Launch Complex 39 Press Site

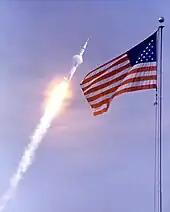
Composite photo of Apollo 11 launch and the Press Site flag

On July 16, 1969, 3,493 journalists from the U.S. and 55 other countries attended the launch of Apollo 11. A plaque noting the event placed in 1975 by Sigma Delta Chi, the Society of Professional Journalists, designates the location as an Historic Site in Journalism for "the largest corps of newsmen in history...to report fully and freely to the largest audience in history". After Apollo 11, however, media attendance diminished. Apollo 17, the last in the lunar landing program and its only night launch, prompted a resurgence in attendance, as did the Apollo-Soyuz Test Project launch in 1975.